Maurine Karagianis

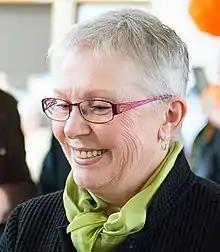

Maurine Edna Karagianis (born 1949 or 1950) is a Canadian politician who formerly served as a member of the Legislative Assembly of British Columbia (MLA). A member of the British Columbia New Democratic Party (BC NDP), she represented the riding of Esquimalt-Metchosin from 2005 to 2009, and Esquimalt-Royal Roads from 2009 to 2017.